Cana

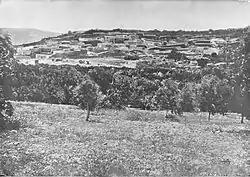
Kafr Kanna described as "Cana of Galilee". "Holy Land Photographed" by Daniel B. Shepp, 1894.

Cana of Galilee is the location of the Wedding at Cana, at which the miracle of turning water into wine took place in the Gospel of John.